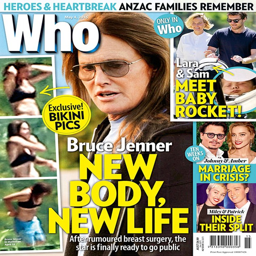
read more : for the full interview , pick up this week 's copy of magazine , available now